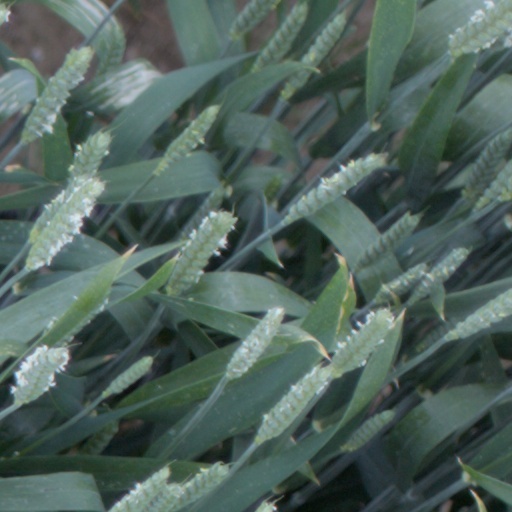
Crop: wheat